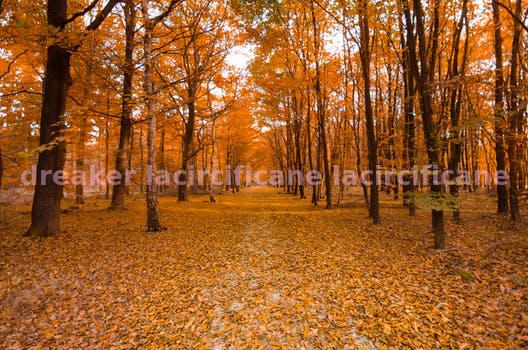
Label: Watermark